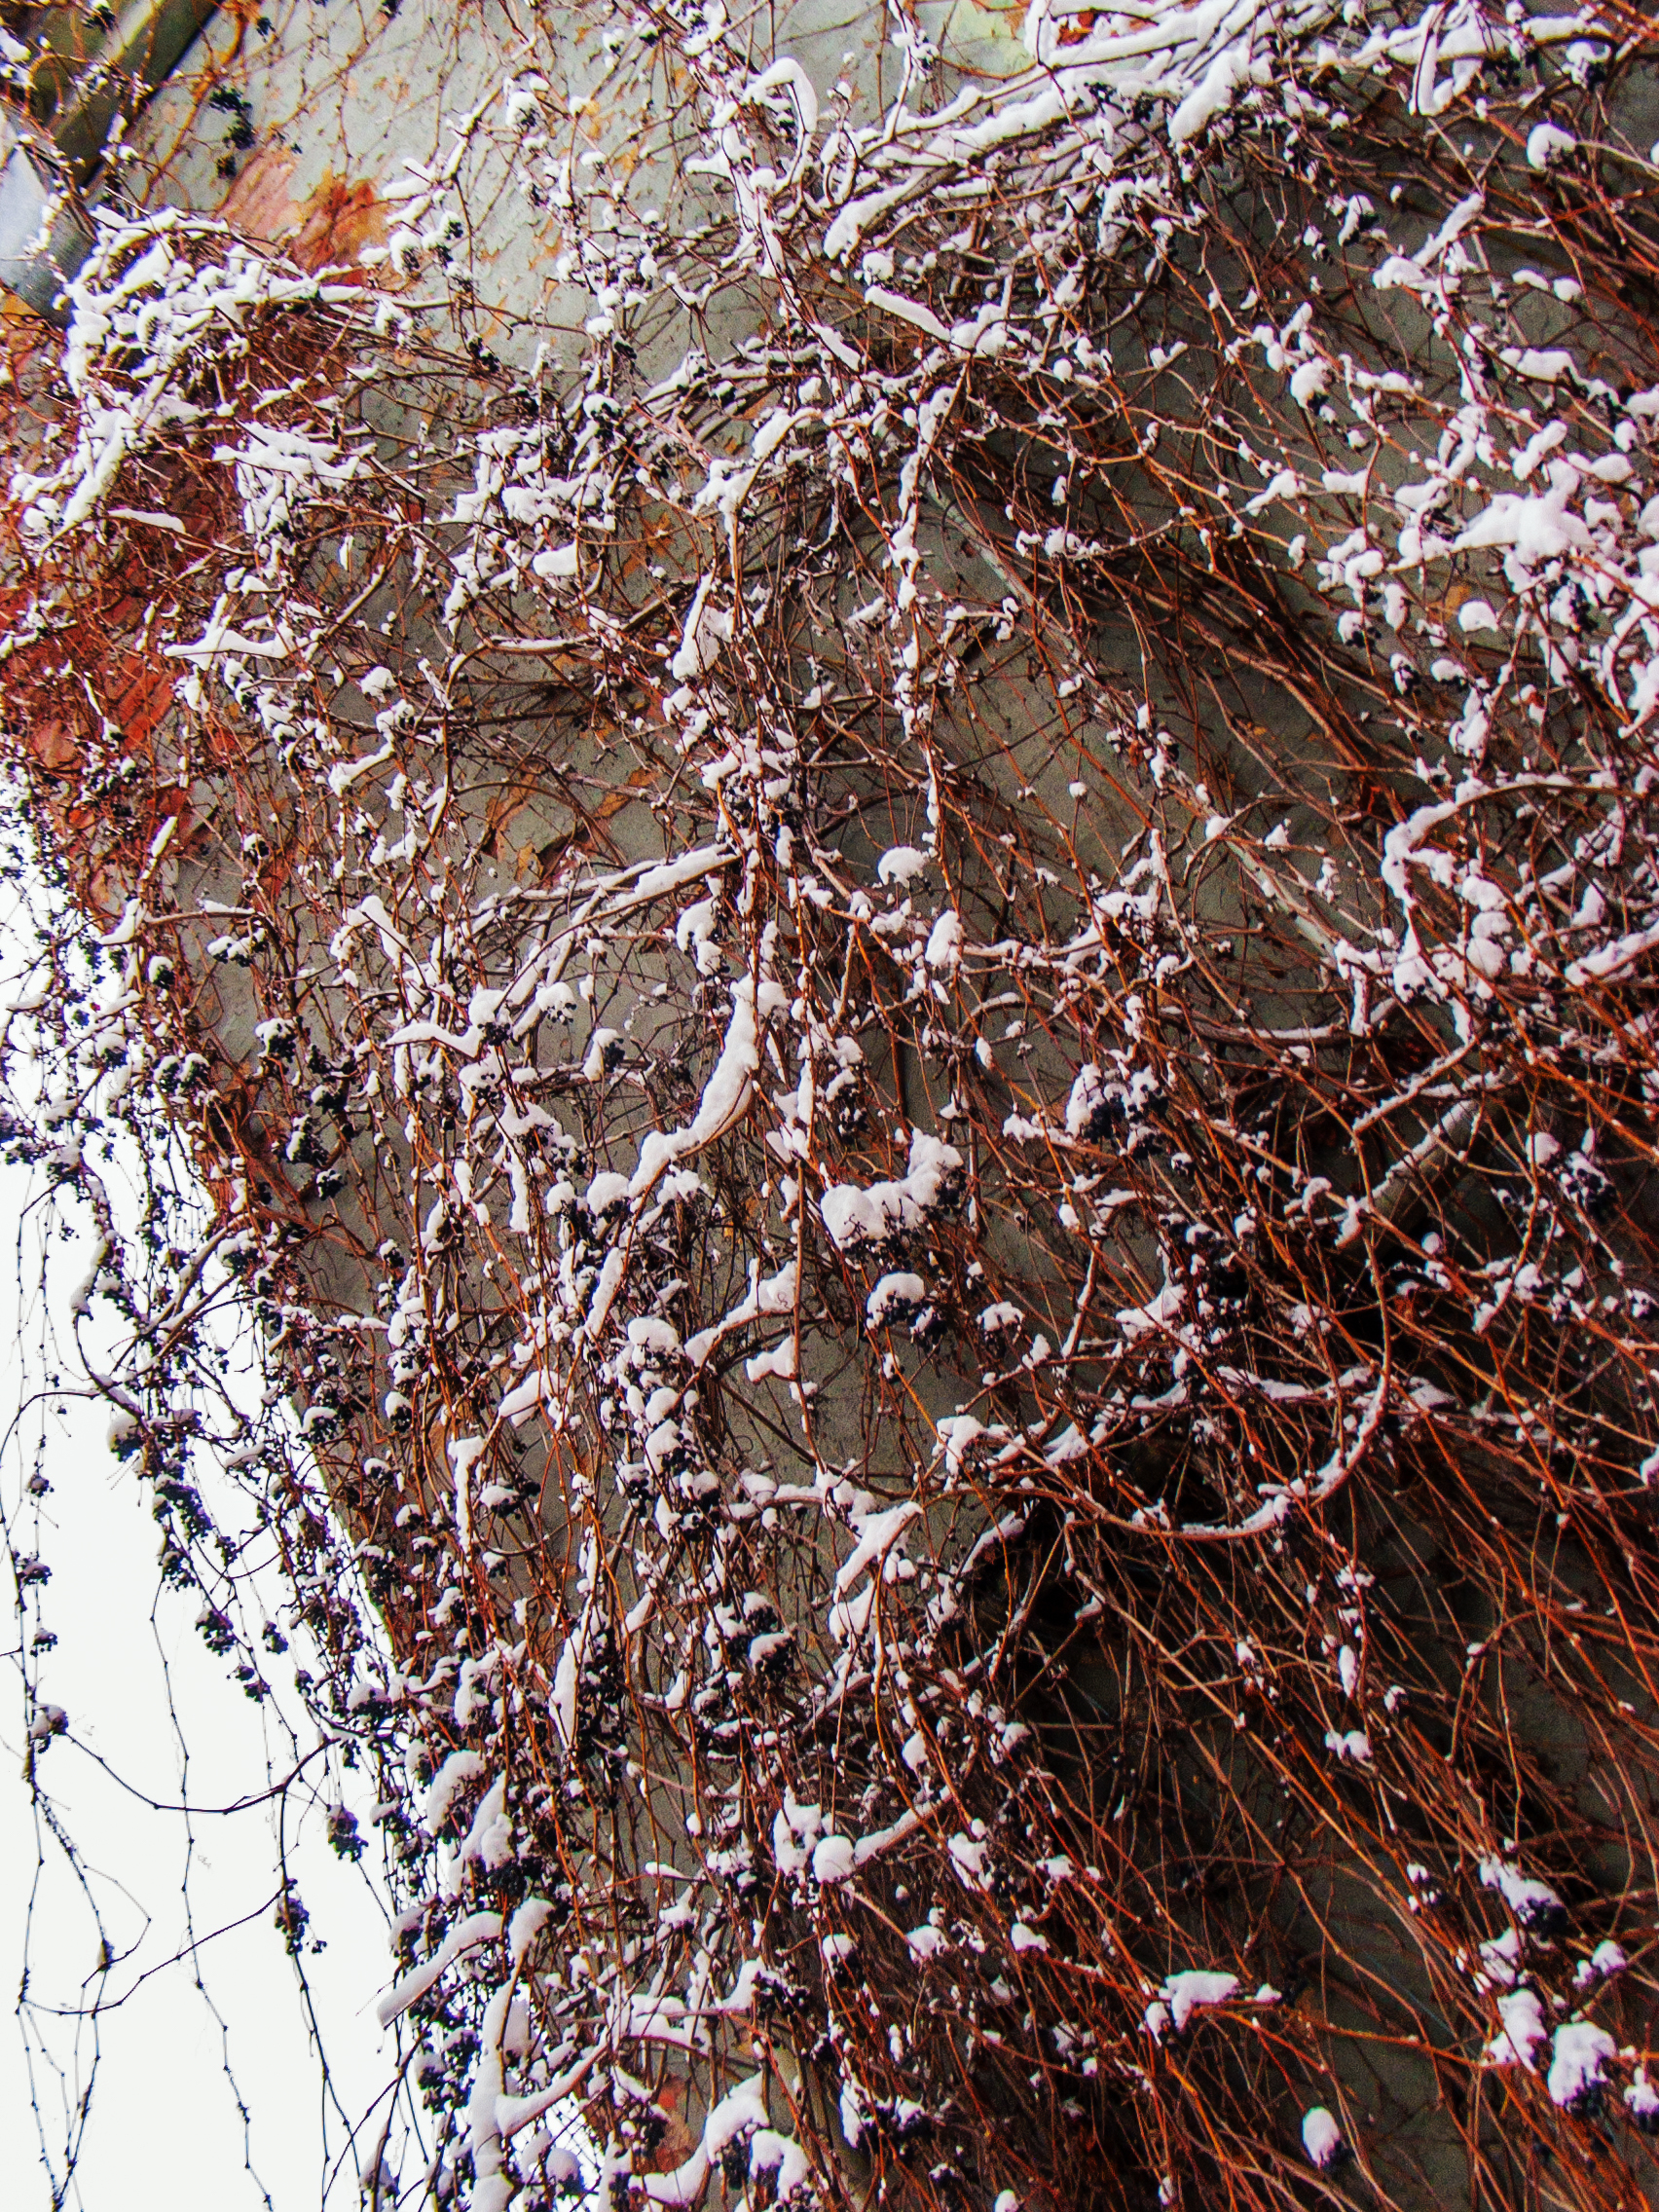
images, branch, twig, plant, Tints and shades, grass, pattern, event, soil